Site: brandenburg
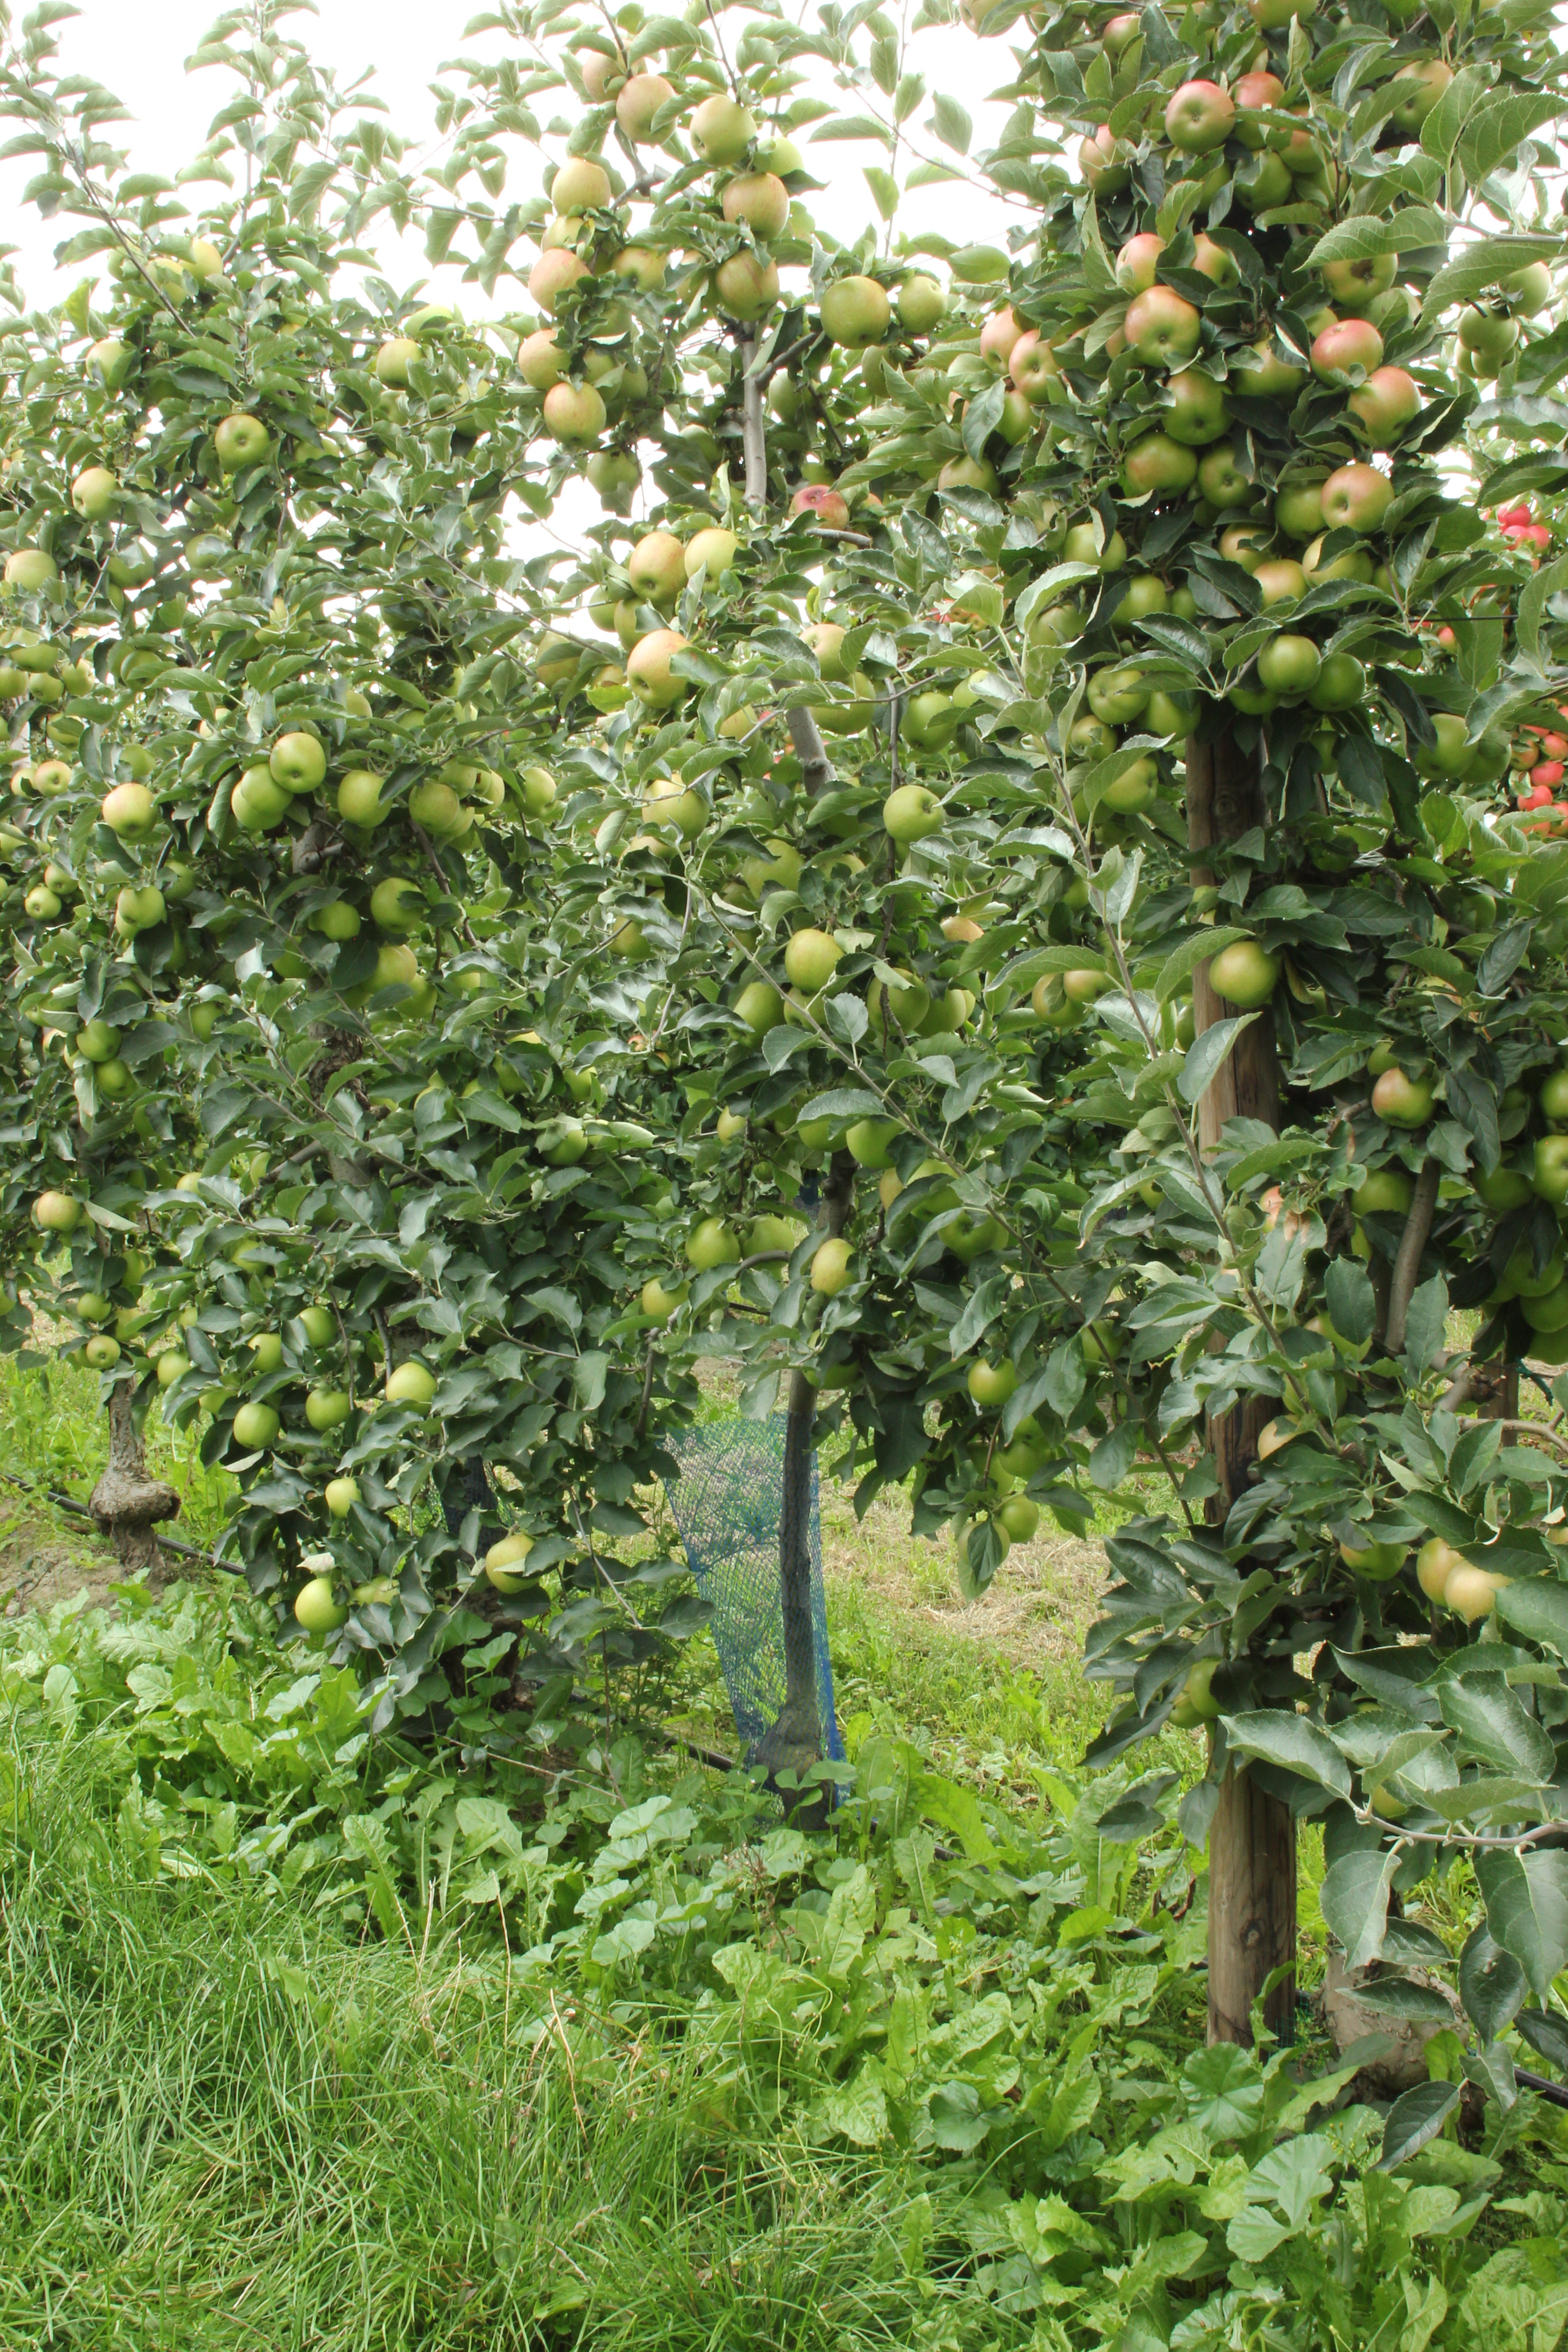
Growth stage (BBCH 87): Maturity of fruit and seed